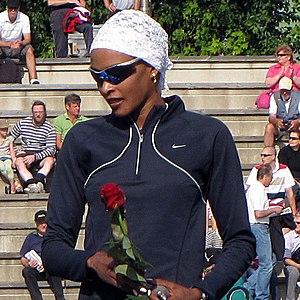
Muna Jabir Ahmed Adam est une athlète soudanaise, spécialiste du 400 mètres haies. Elle détient aussi plusieurs records nationaux dans d'autres disciplines, dont les relais.